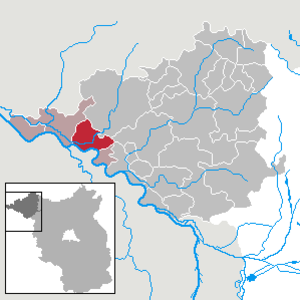
Lanz est une municipalité de l'arrondissement de Prignitz, dans le Brandebourg.